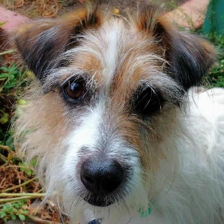
Label: animals